Anneli Björkling

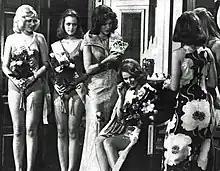
Anneli Björkling (sitting) receives the crown at the Miss Scandinavia pageant in Tampere, October 1972.

Tuula Anneli Björkling (born 1952) is a Finnish model and beauty queen who won the 1973 Miss International pageant held at the Exposition Hall Fairgrounds in Osaka, Japan. She is the first Finn to win the title.